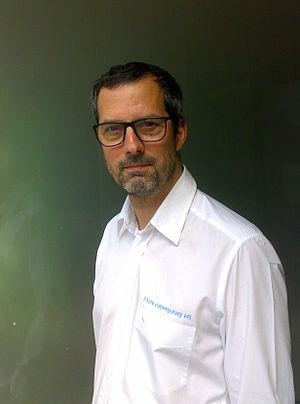
Le commissaire d'exposition suisse Simon Lamunière en juillet 2010.
Simon Lamunière, né le 11 août 1961, est un artiste et commissaire d'exposition suisse. Il vit à Genève.